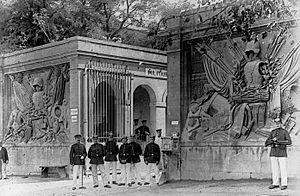
Caserne de Metz, ancienne caserne du génie français avant 1870 (avec des soldats allemands devant la caserne)
La mobilisation allemande de 1914 désigne le rappel sous les drapeaux en 1914 de théoriquement tous les Allemands aptes au service militaire.
La caserne Ney, ou caserne du Génie, est une caserne construite au XIXᵉ siècle au sud-ouest de la place de la République dans le centre ville de Metz.